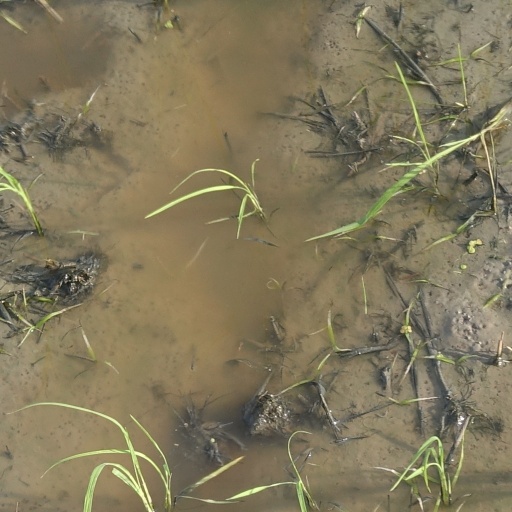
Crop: rice